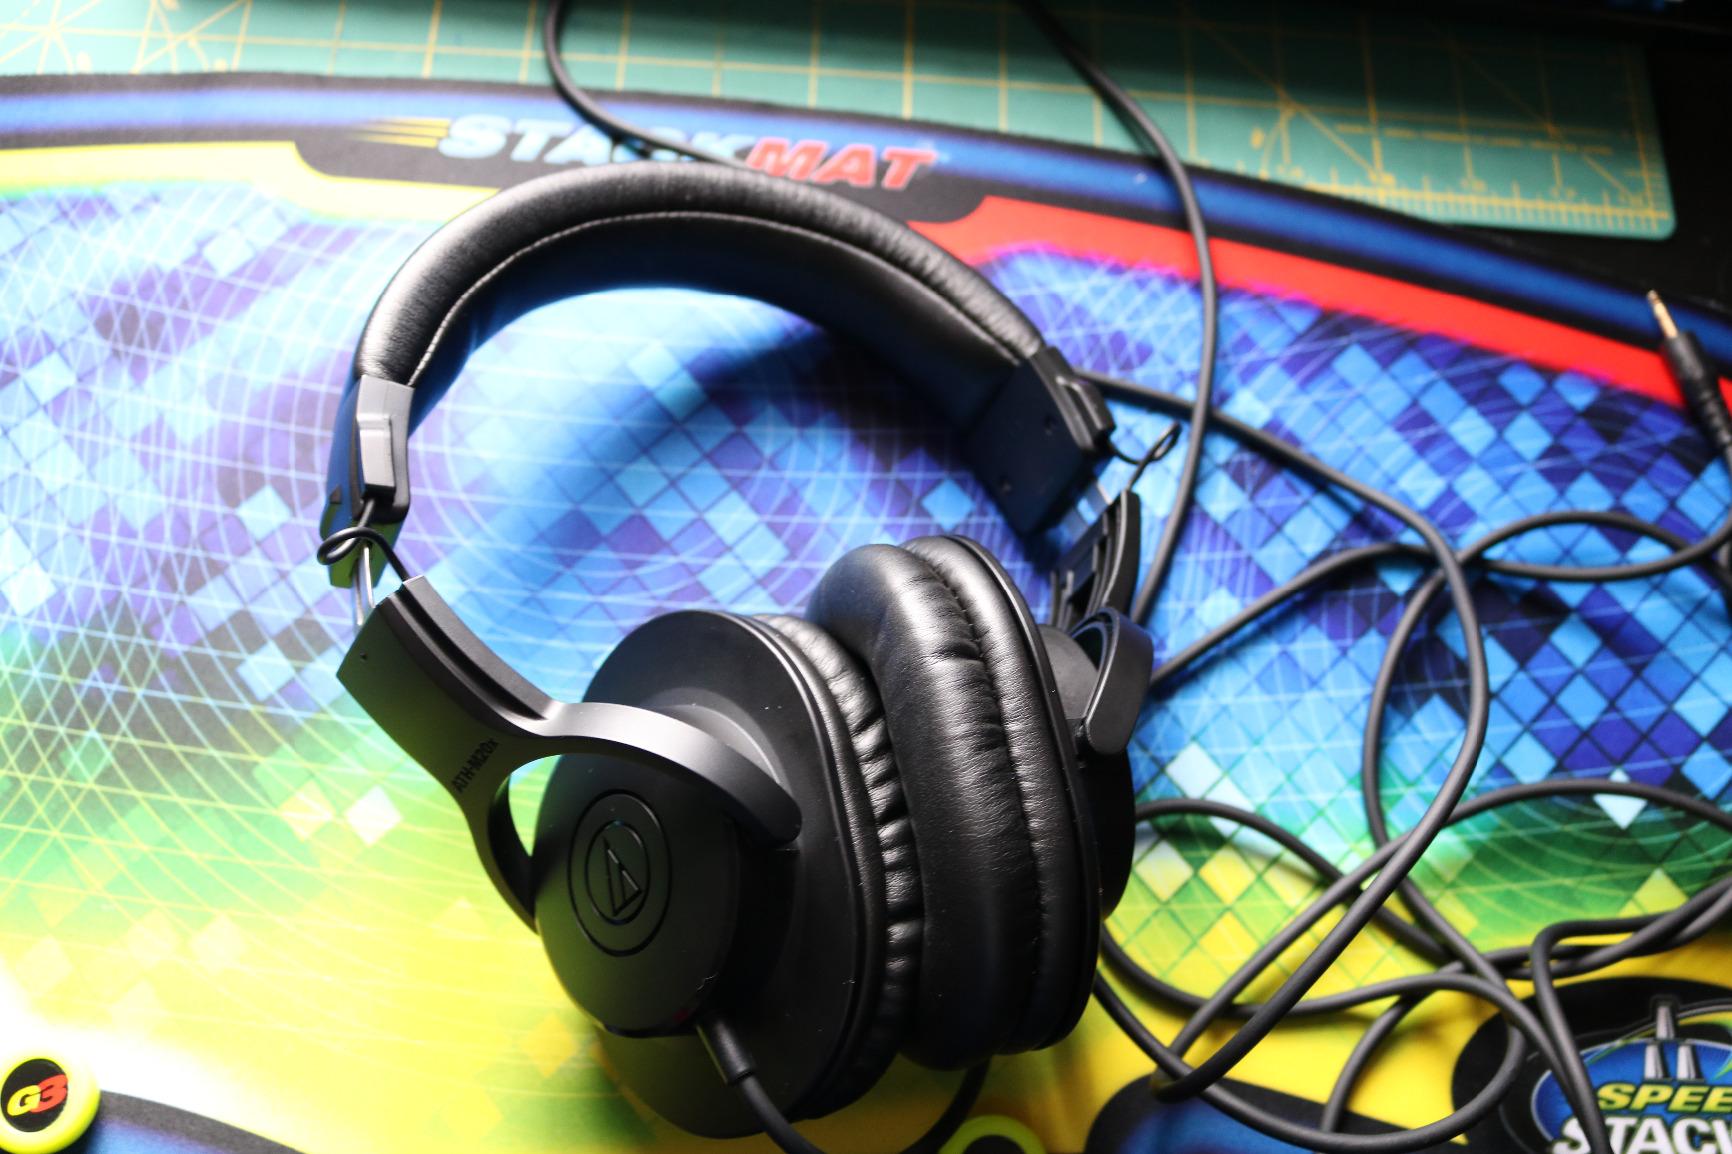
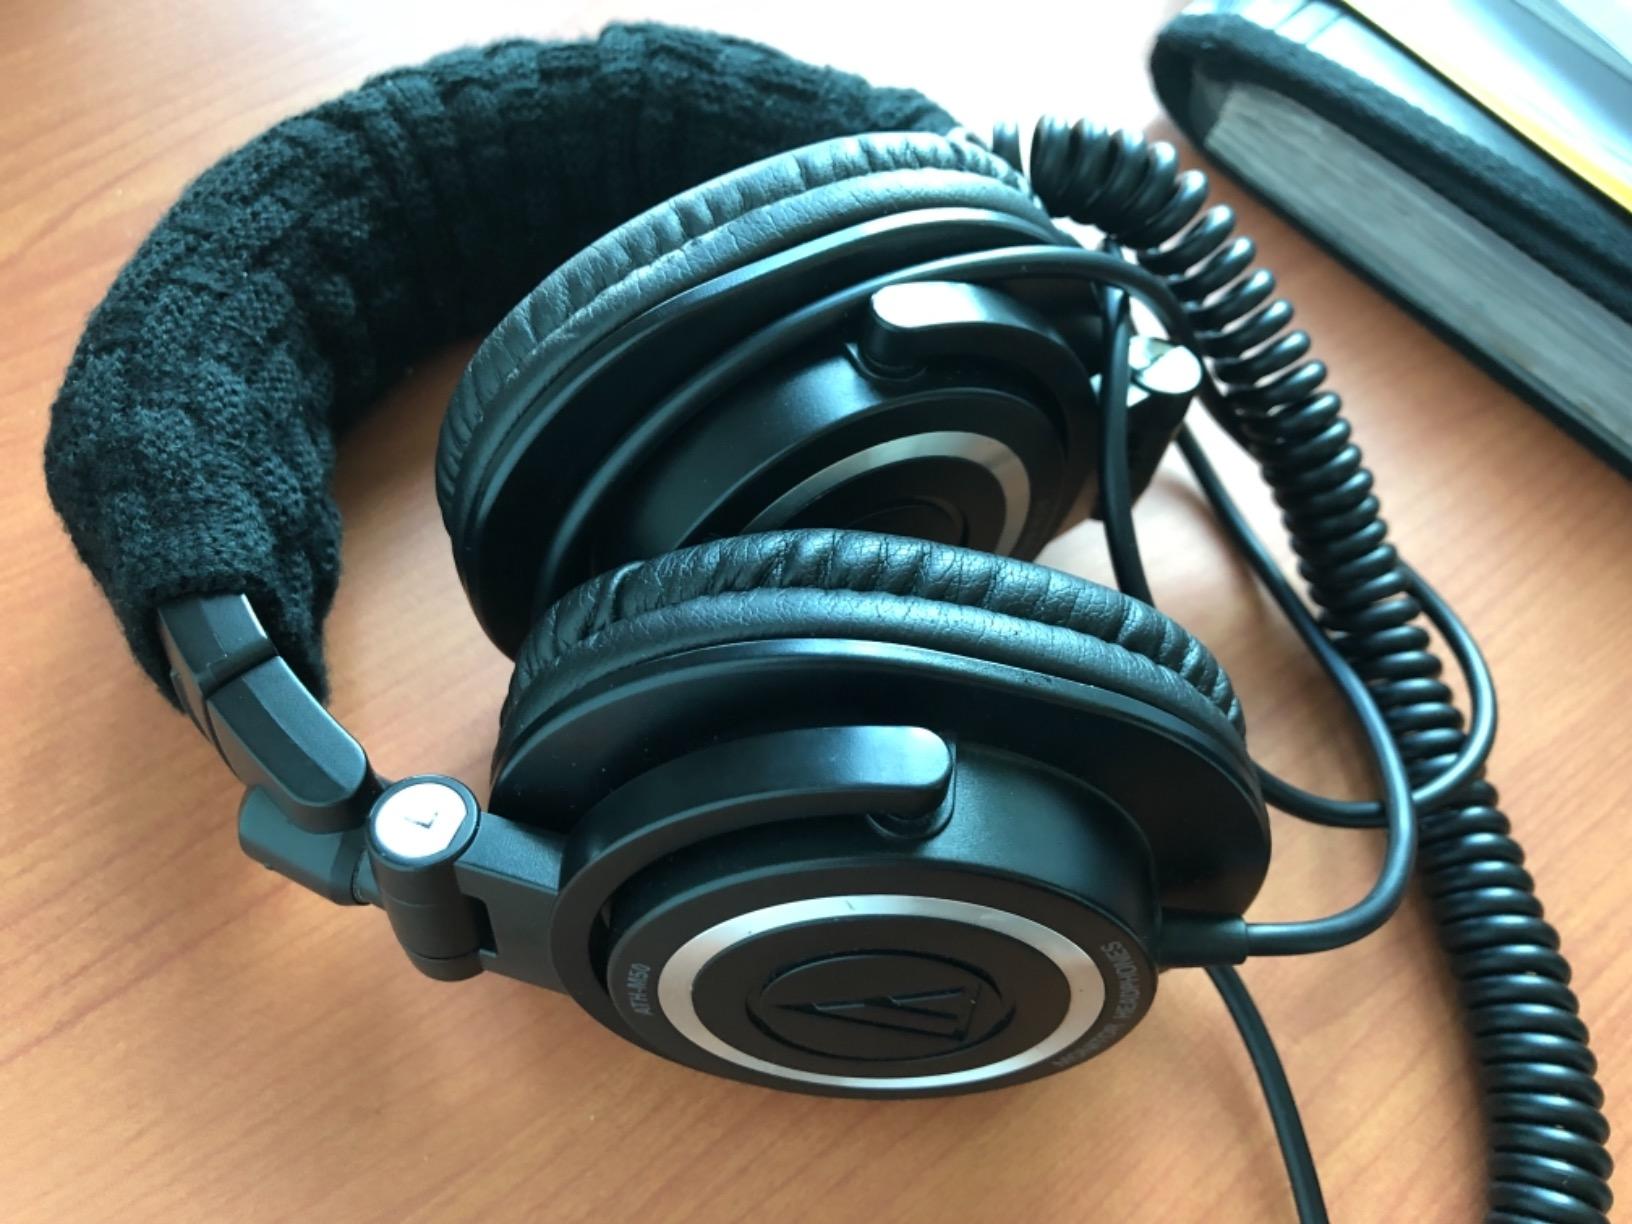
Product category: headphones
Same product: no